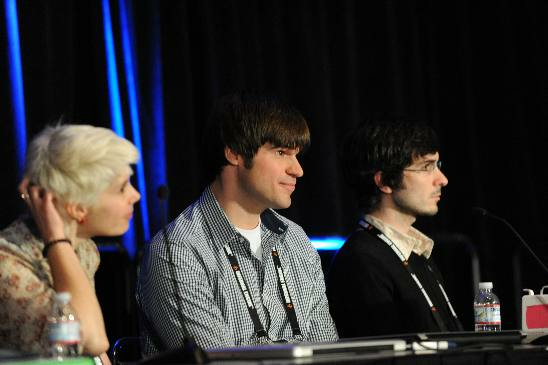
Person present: Yes